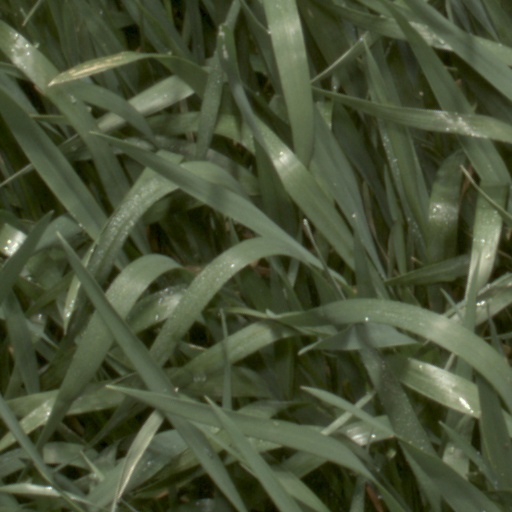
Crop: wheat